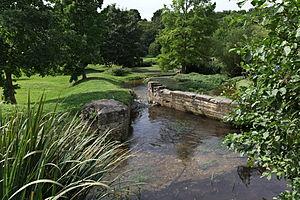
Conches-en-Ouche est une commune française située dans le département de l'Eure, en région Normandie.